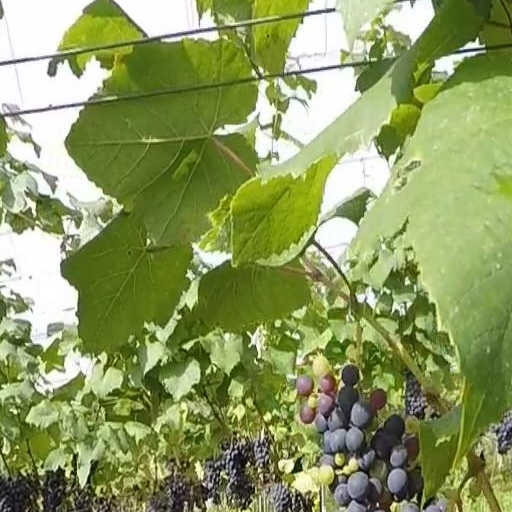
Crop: grape